Kitadaitōjima

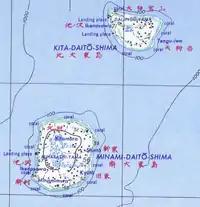
Map of Kitadaitō

, also spelled as Kita Daitō, Kita-Daitō-shima, and Kitadaitō, is the northernmost island in the Daitō Islands group, located in the Philippine Sea southeast of Okinawa, Japan. It is administered as part of the village of Kitadaitō, Shimajiri District, Okinawa. The island is entirely cultivated for agriculture. The island has no beaches but has a fishing harbor, three ferry docks and an airport (Kitadaito Airport) (airport code "KTD") for local flights.